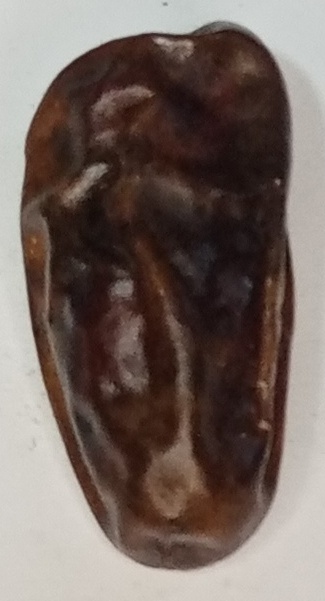
Variety: gajar
Size: small
Grade: grade-1